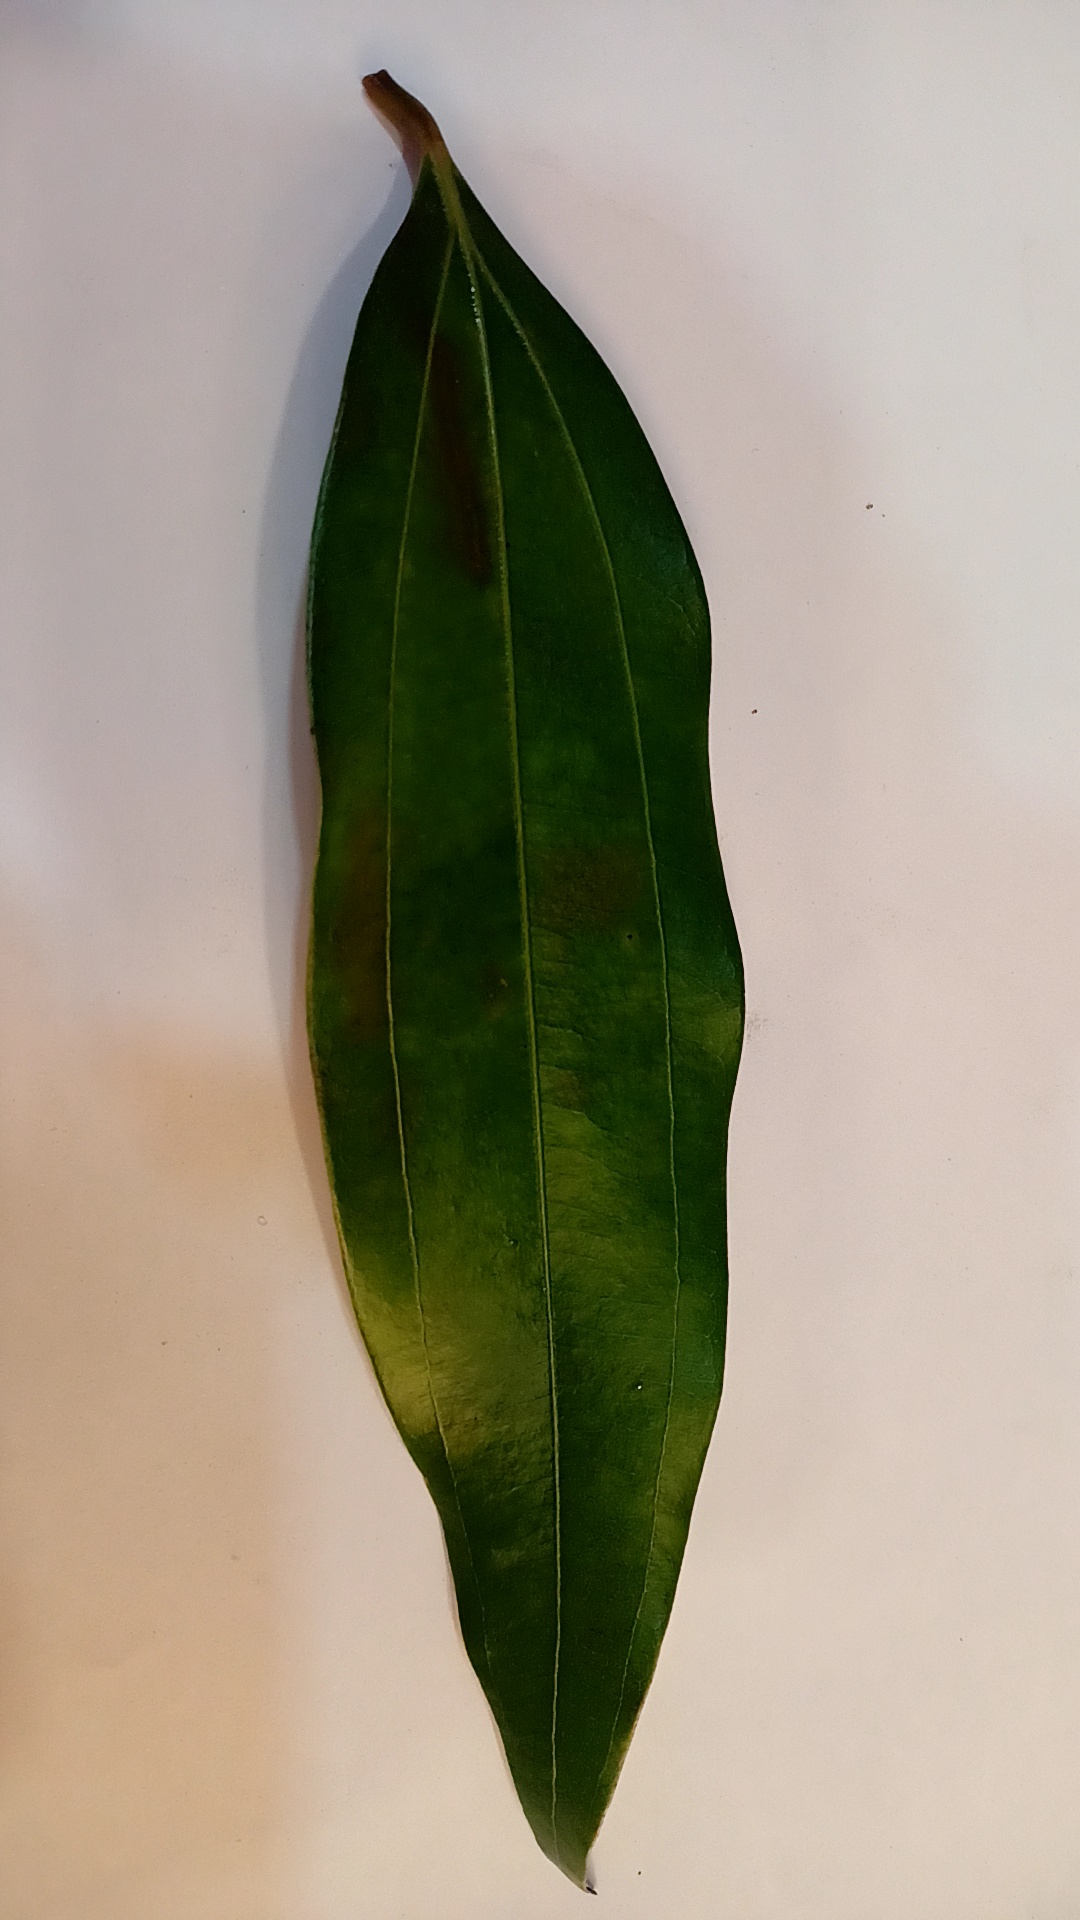
Label: Healthy